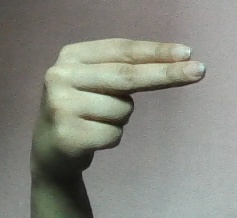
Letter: ain